Kudanshita Station

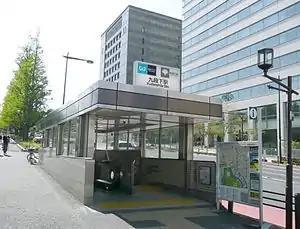
No. 4 entrance in April 2010

is a subway station in Chiyoda, Tokyo, Japan, jointly operated by Tokyo Metro and Toei Subway.